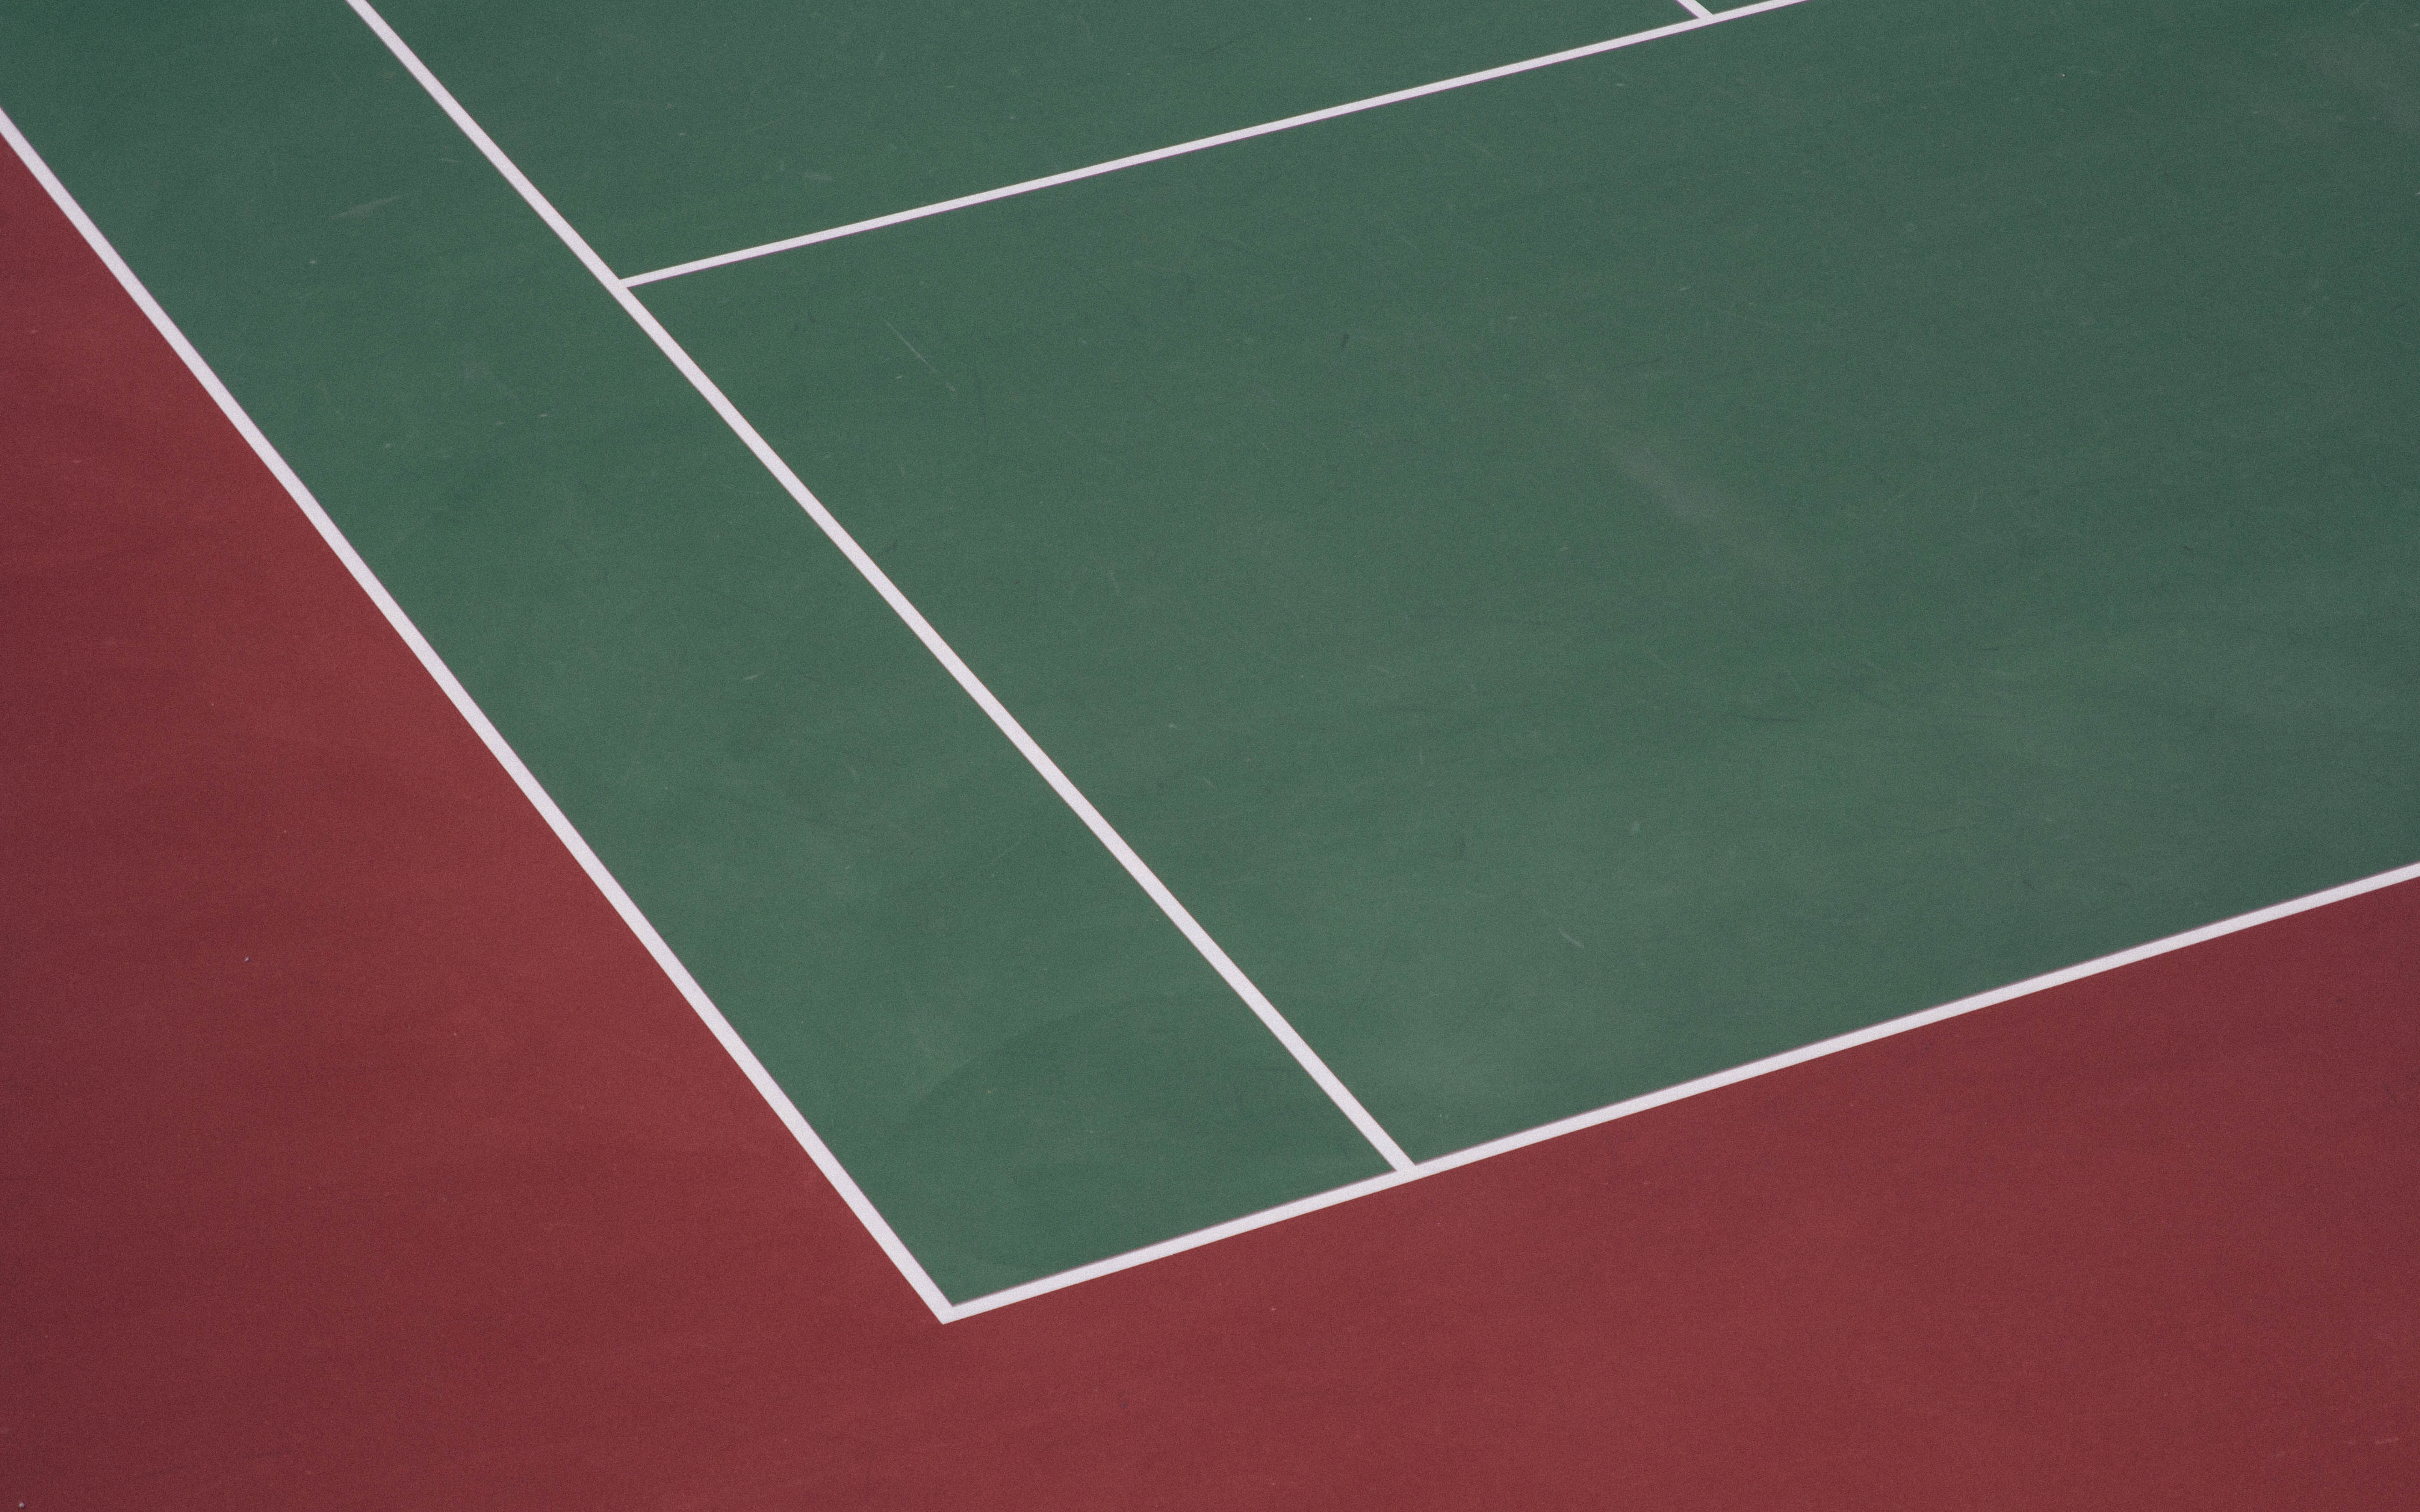
structure, sport, floor, line, baseball field, tennis court, activity, tennis, net, court, flooring, sport venue, racquet sport